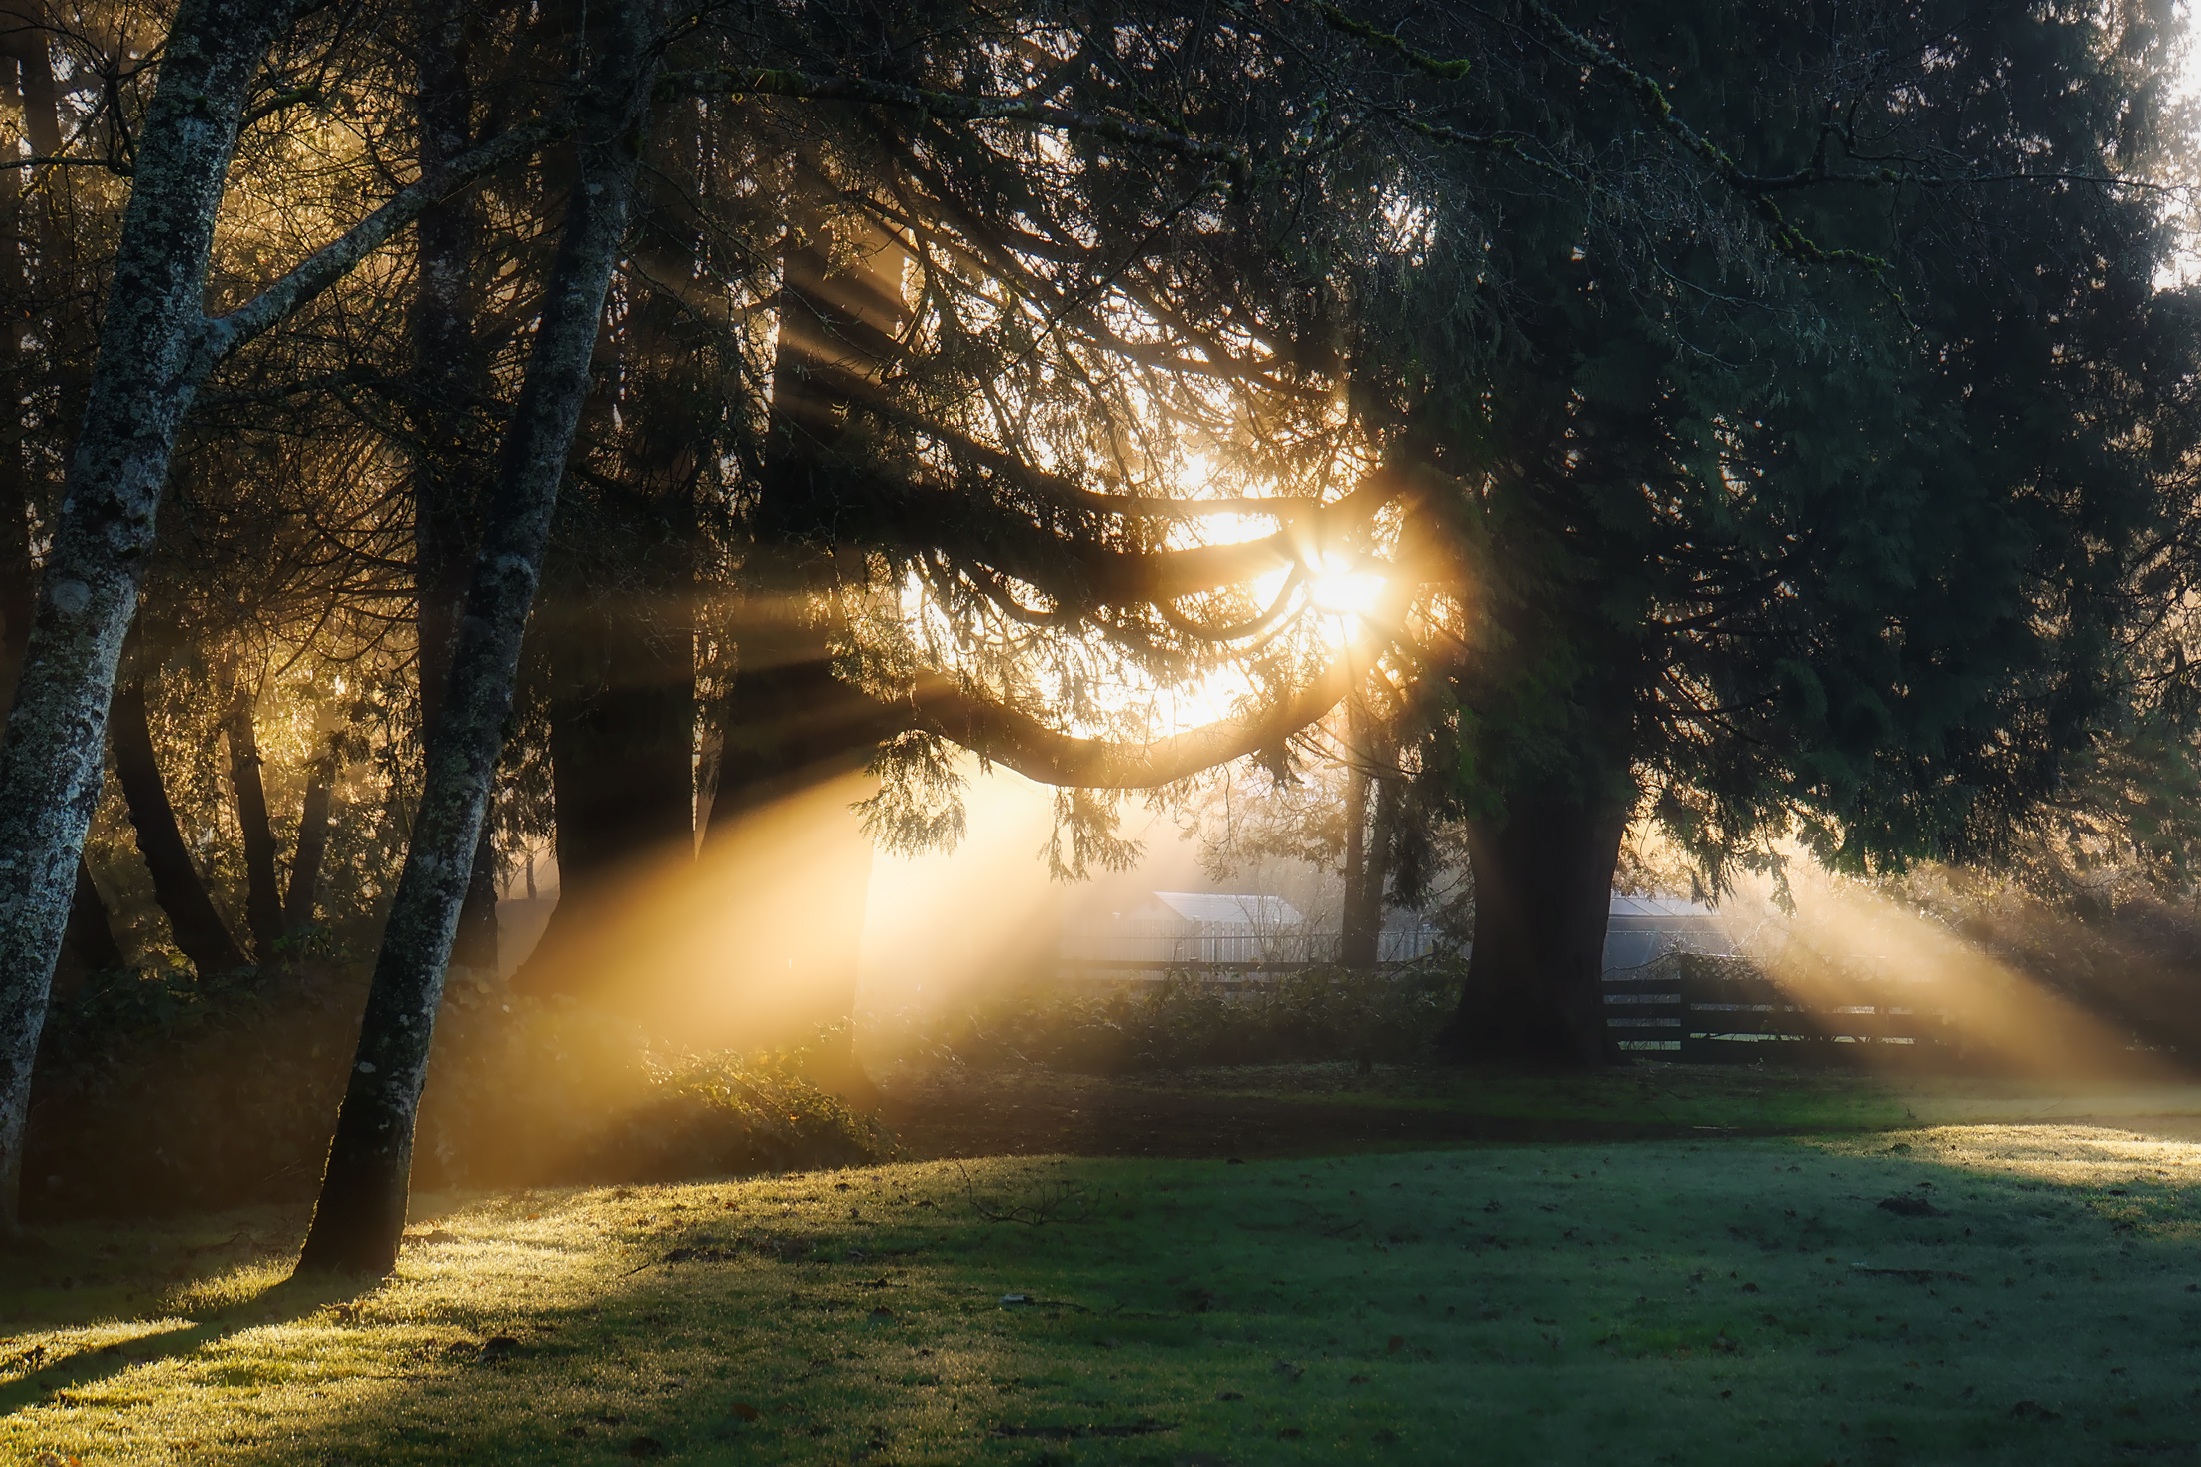
landscape, tree, nature, forest, branch, light, plant, sun, sunrise, sunset, mist, farm, night, meadow, sunlight, morning, leaf, dawn, atmosphere, country, evening, rural, reflection, autumn, weather, darkness, season, trees, outdoors, hdr, daybreak, rays, beautiful, woodland, silhouettes, habitat, atmospheric phenomenon, woody plant, computer wallpaper